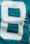
Number: 8